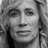
Emotion: neutral